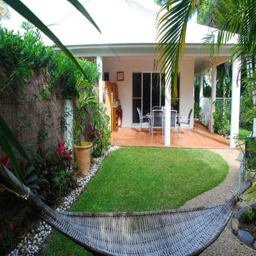
garden at fence plus pathway as well as grass for the dogs